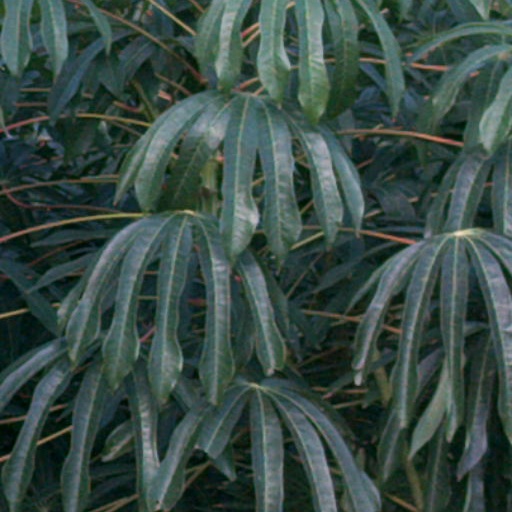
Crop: cassava